Flick (fencing)

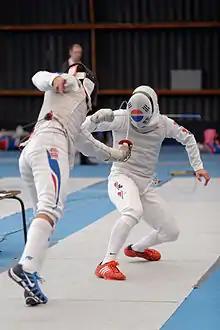
Ghislain Perrier executes a flick against Choi Byung-chul (facing) in the 2013 Challenge Revenu

The advent of the flick, among other factors, has caused the gap between classical and modern fencing to widen. In classical fencing, the touch scored with the flick is seen as cheating, because the fencer has changed the shape of his blade. Also, even most professionals cannot land their flick at every attempt. It takes much practice. If executed properly, a flick can displace the point by bending the blade to such a degree so that the tip of the blade is at angle of almost ninety degrees from the forte of the blade. This significant change allows for an otherwise impossible touch. For these reasons, the flick is the subject of much controversy. As of 2005, timing of fencing equipment has been changed to lengthen the time necessary that the weapon's point is pressed against the target for a valid touch to register. This was done to reduce the use of the flick and encourage the use of more traditional thrusts. This change is widely controversial, as it changes more of the game than just the ability to flick (such as giving fencers the ability to "lock-out" a riposte). Still, though, more skilled fencers have been able to continue using flicks in their tactics, although much less than before.